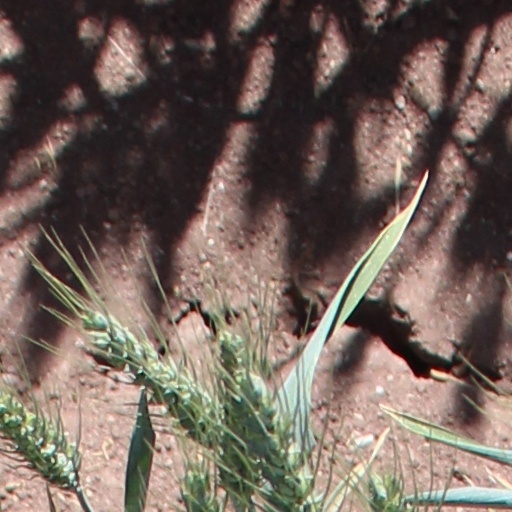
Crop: wheat